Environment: lab
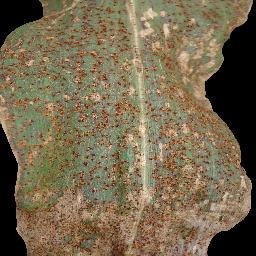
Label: common_rust